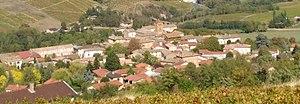
Vue du village de Salles, de la commune de Salles-Arbuissonnas-en-Beaujolais en 2017.
Salles-Arbuissonnas-en-Beaujolais est une commune française, située dans le département du Rhône en région Auvergne-Rhône-Alpes. Elle est située dans l'ancienne région historique du Beaujolais.
Salles, également appelé Salles-en-Beaujolais, est une ancienne commune française du département du Rhône. Le 1ᵉʳ janvier 1976, Salles fusionne avec Arbuissonnas, pour former former la nouvelle commune de Salles-Arbuissonnas-en-Beaujolais, dont Salles constituera le chef-lieu.